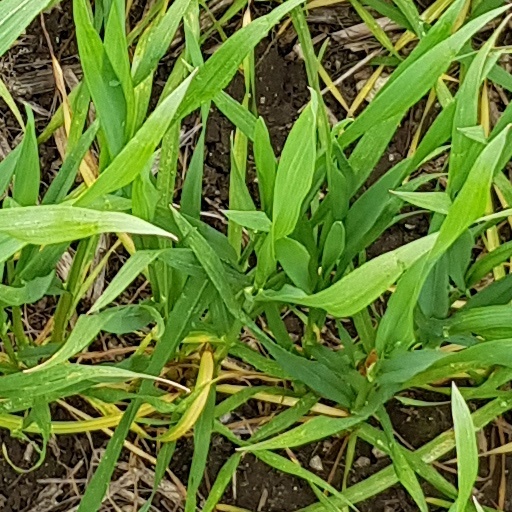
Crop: wheat